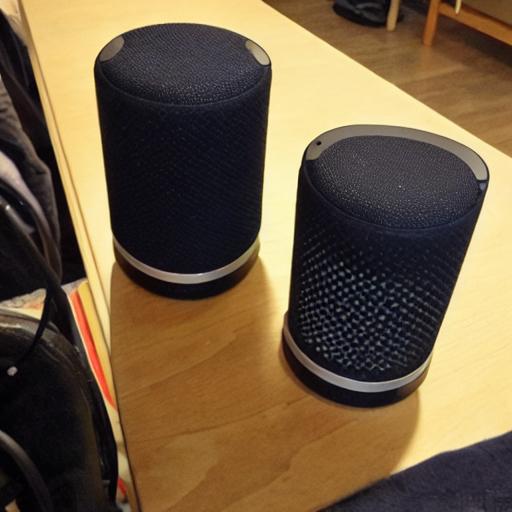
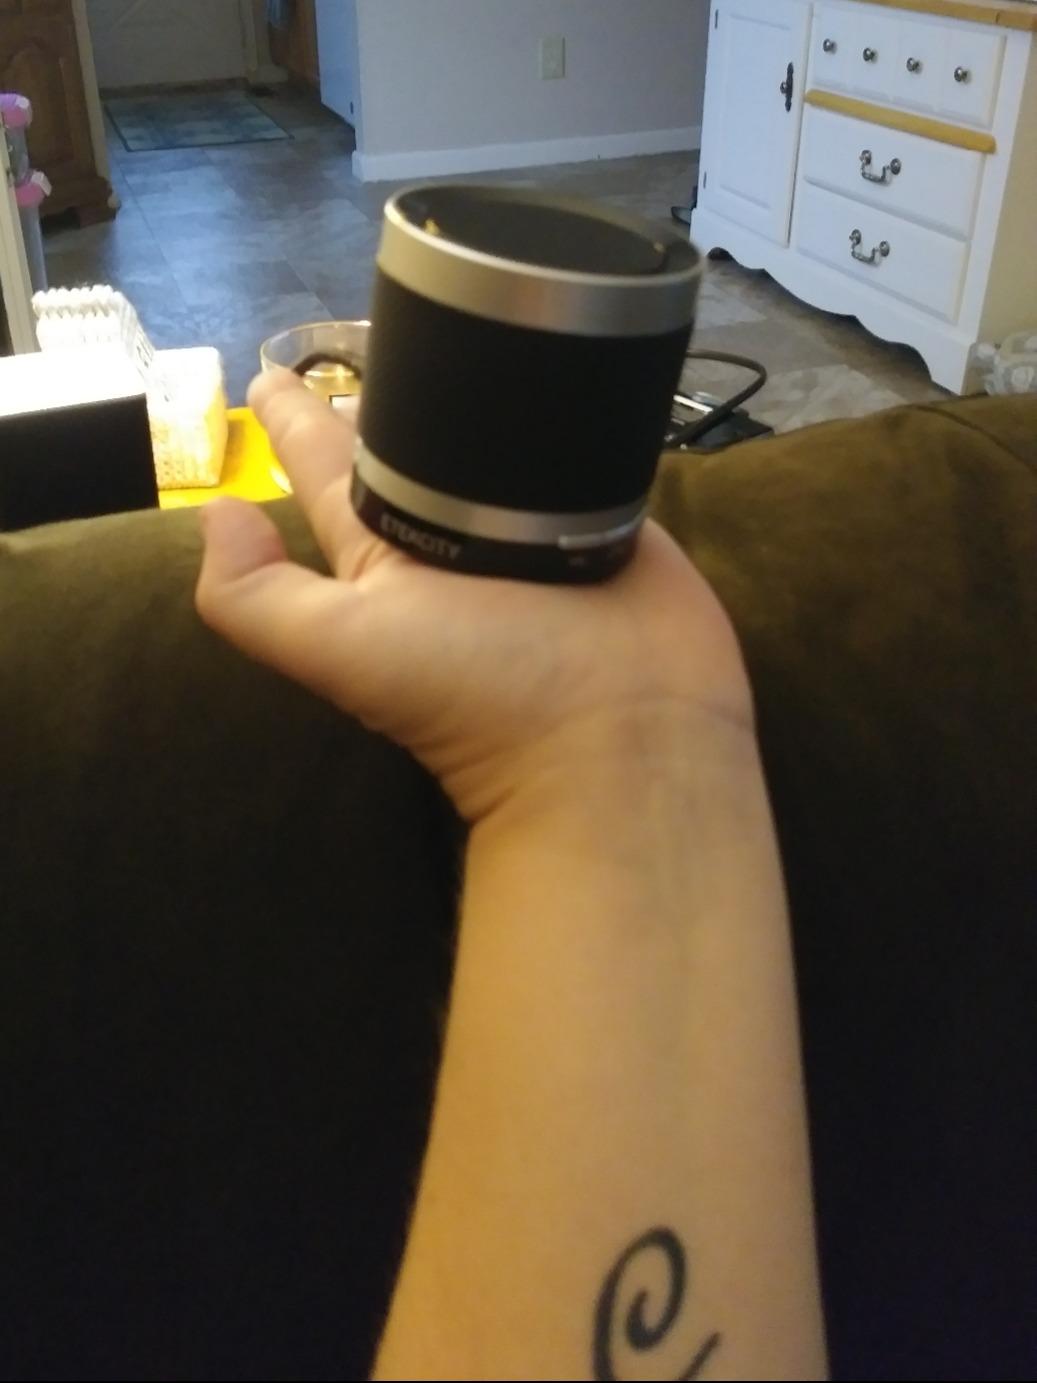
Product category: speaker
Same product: no